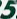
Number: 5